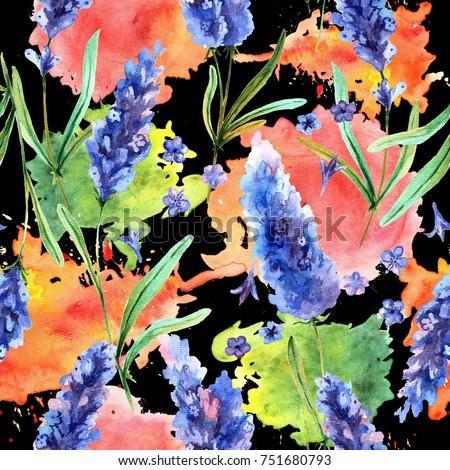
delicate lavender flowers on a bright watercolor background